Guy Wilson (actor)

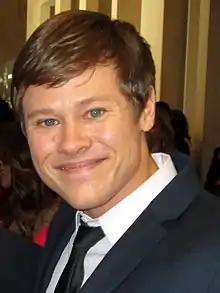
Wilson at the 41st Daytime Emmy Awards, 2014

Guy Allan Wilson Jr. (born November 21, 1985) is an American actor, known for his roles in such television series as "NCIS", "Castle", "Bones", and "Breaking Bad", as well the feature film "". He portrayed Will Horton on the daytime soap opera "Days of Our Lives" from 2014 to 2015.